Henry Ninham

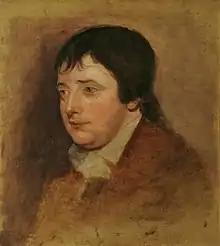
"Portrait of John Ninham" (Norfolk Museums Collections)

Henry Ninham's father John was born in Norwich in about 1754. He probably never received any formal education and was indentured to an unknown master as a heraldic painter and an engraver. He lived and worked at 11, Chapel Field, where he specialised in painting coach panels, in common with his contemporary John Crome. He married Elizabeth Wine on 12 June 1774.